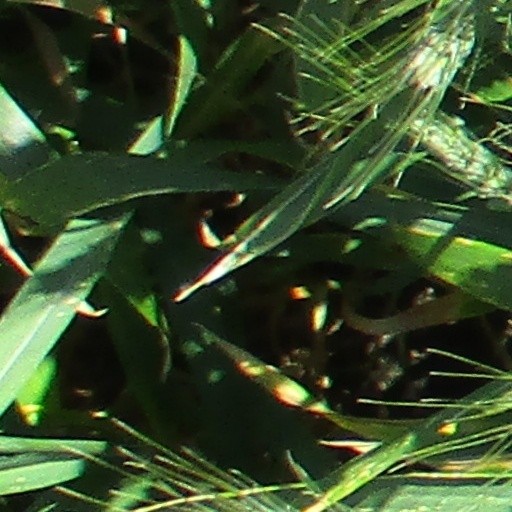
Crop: wheat